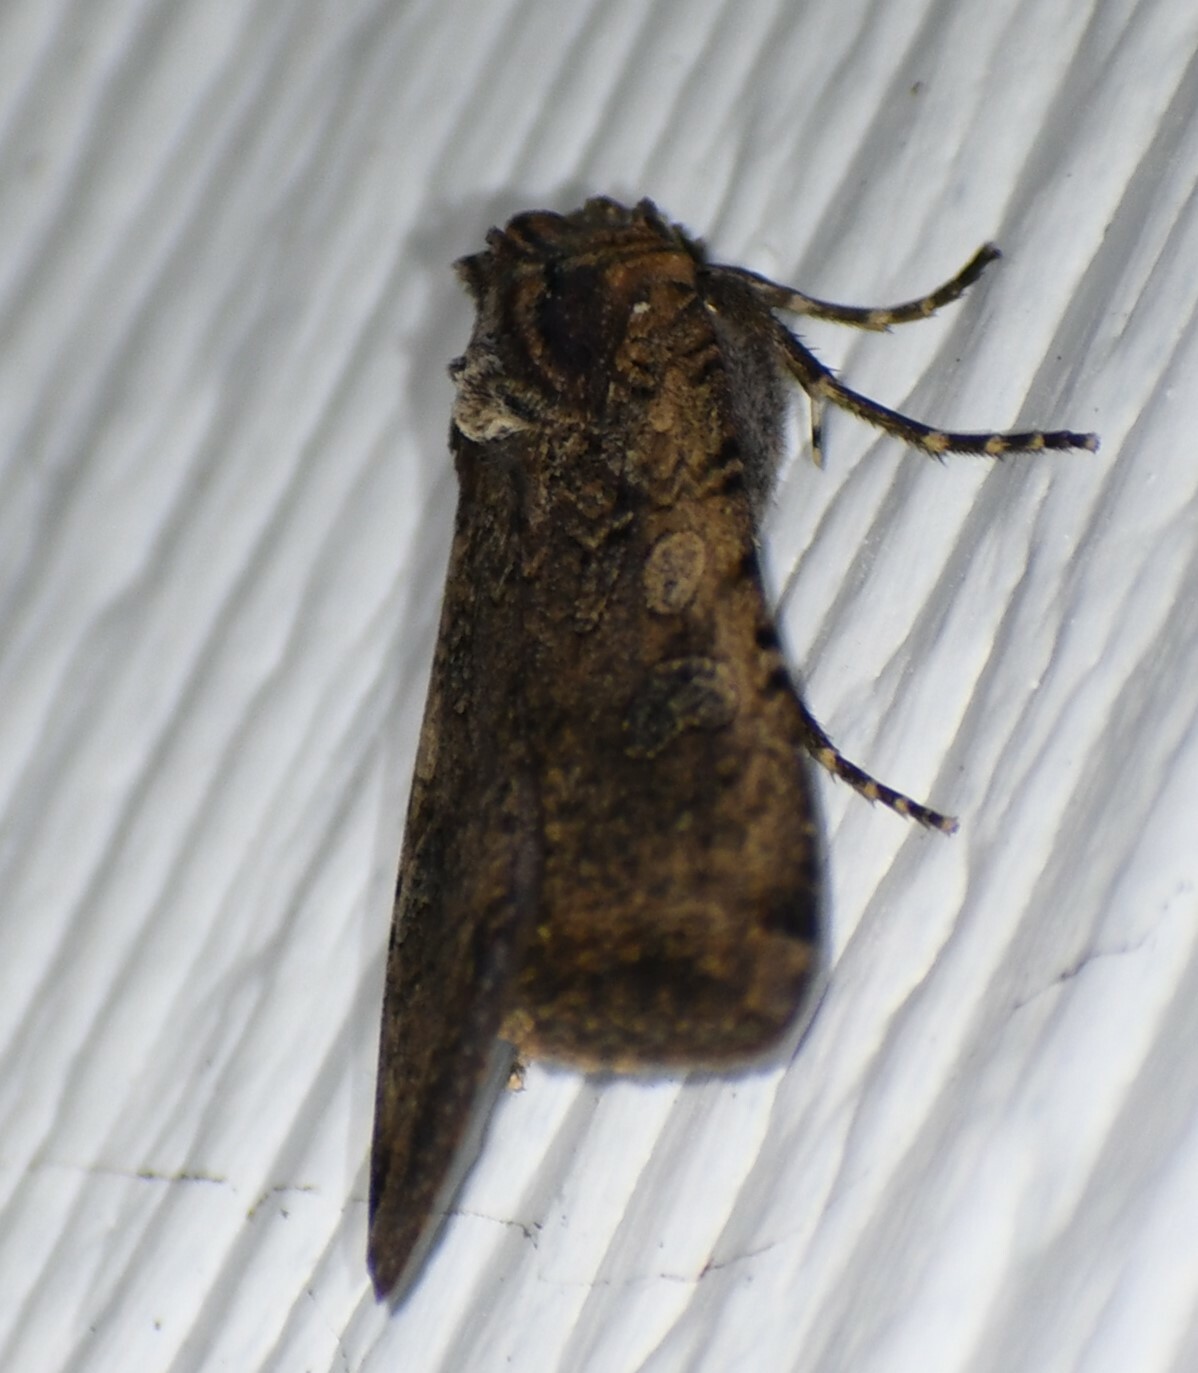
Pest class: cutworms